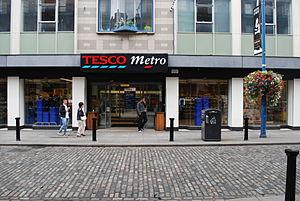
Vue de Fleet Street, à Dublin.